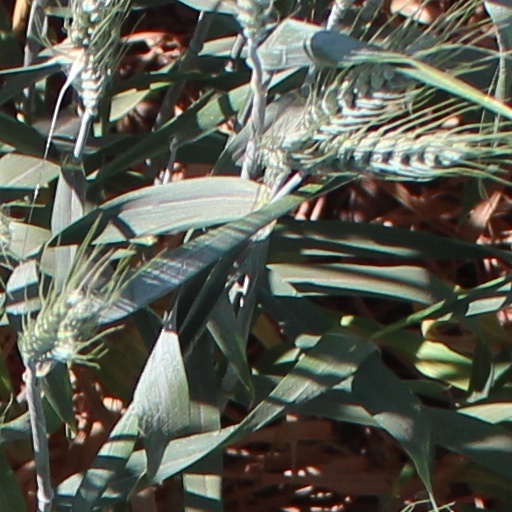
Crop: wheat